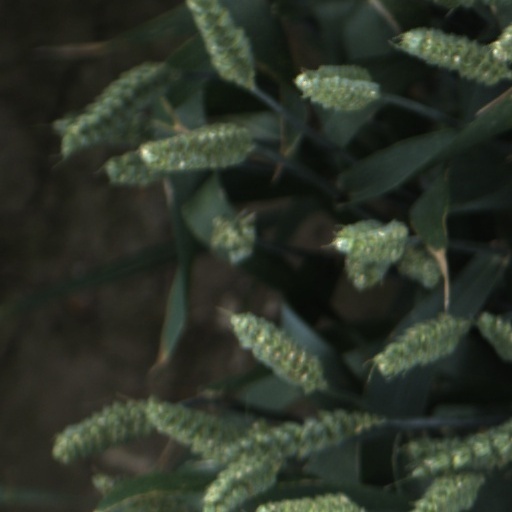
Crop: wheat